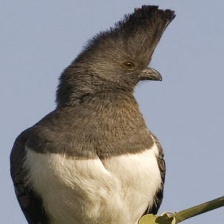
Species: GO AWAY BIRD
Scientific name: CORYTHAIXOIDES CONCOLOR